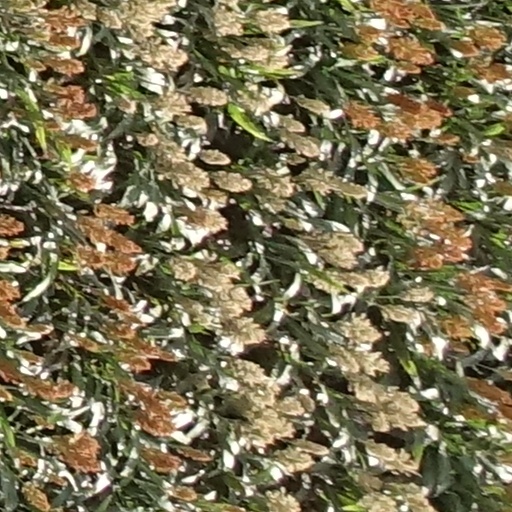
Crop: sorghum